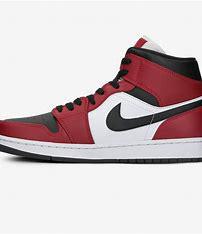
Brand: Jordan
Model: 1 Mid